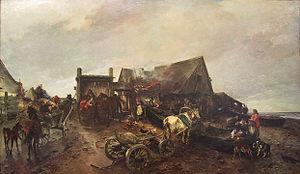
Gregor von Bochmann était un artiste peintre et dessinateur germano-balte qui a étudié à la Kunstakademie Düsseldorf et s'est établi ensuite à Düsseldorf.